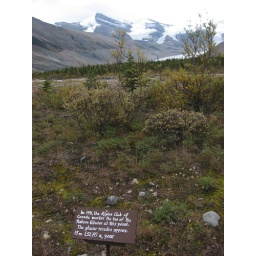
the location of the sign is where the Robson Glacier was in 1911...the white strip towards the back of the photo is the current toe of the Robson Glacier